"G" Is for Gumshoe

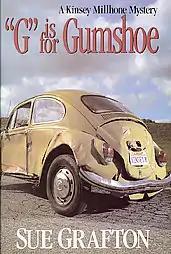
First edition cover

"G" Is for Gumshoe (1990) is the seventh novel in Sue Grafton's "Alphabet" series of mystery novels and features Kinsey Millhone, a private eye based in Santa Teresa, California.